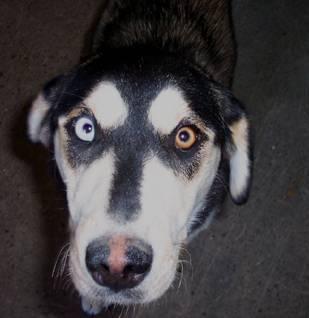
dog